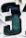
Number: 3